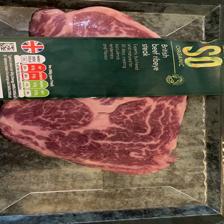
Label: food